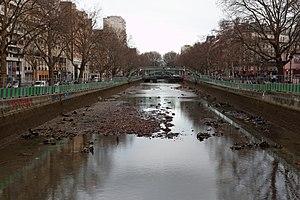
Le canal Saint-Martin est un canal de 4,55 km de long situé essentiellement dans les 10ᵉ et 11ᵉ arrondissements de Paris. Il relie le bassin de la Villette — et au-delà le canal de l'Ourcq — au port de l'Arsenal qui communique avec la Seine. C'est un canal de petit gabarit destiné, à l'origine, à l'adduction d'eau potable dans la capitale. Inauguré en 1825, il comporte neuf écluses et deux ponts tournants pour une dénivellation totale de 25 m.